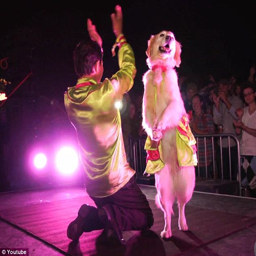
tour : appearance at the festival is only the latest in a long line of spectacular performances , including on show with talk show host